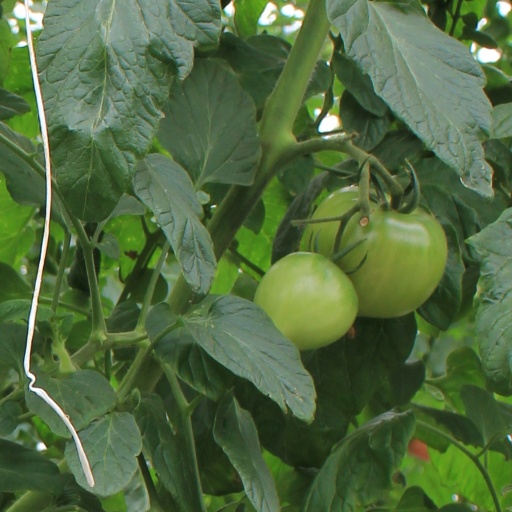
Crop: tomato